Lüderitz

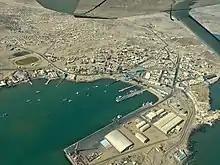
Bird's eye view of Lüderitz (May 2017)

Lüderitz is a town in the ǁKaras Region of southern Namibia. It lies on one of the least hospitable coasts in Africa. It is a port developed around Robert Harbour and Shark Island. Lüderitz had a population of 16,125 people in 2023.